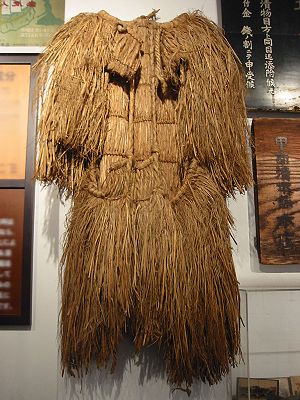
Tøj
Historisk beklædning fra Japan
Tøj, beklædning eller påklædning kan være mange beklædningsdele af skind eller tekstil. Ordet tøj betyder oprindeligt udstyr.